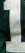
Number: 1